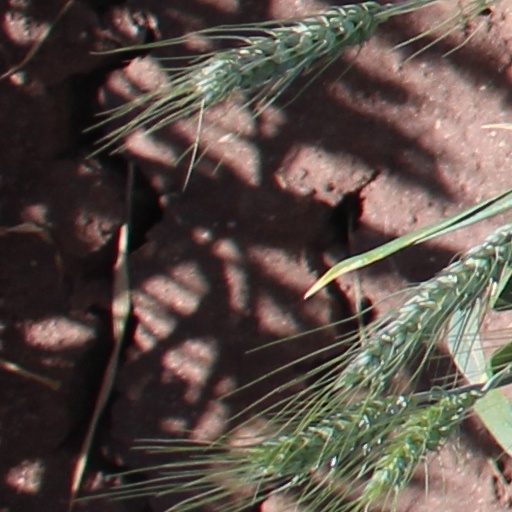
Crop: wheat